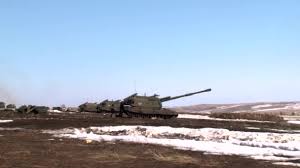
Label: Self Propelled Artillery